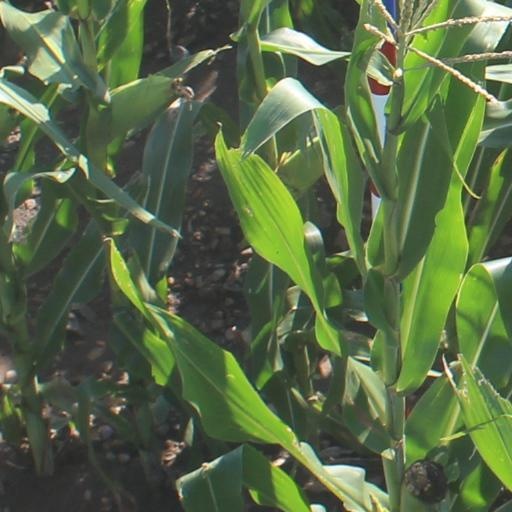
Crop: maize; corn